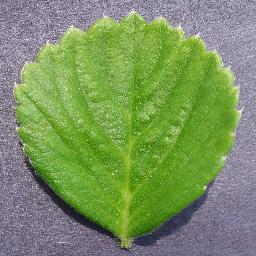
Label: Strawberry___healthy